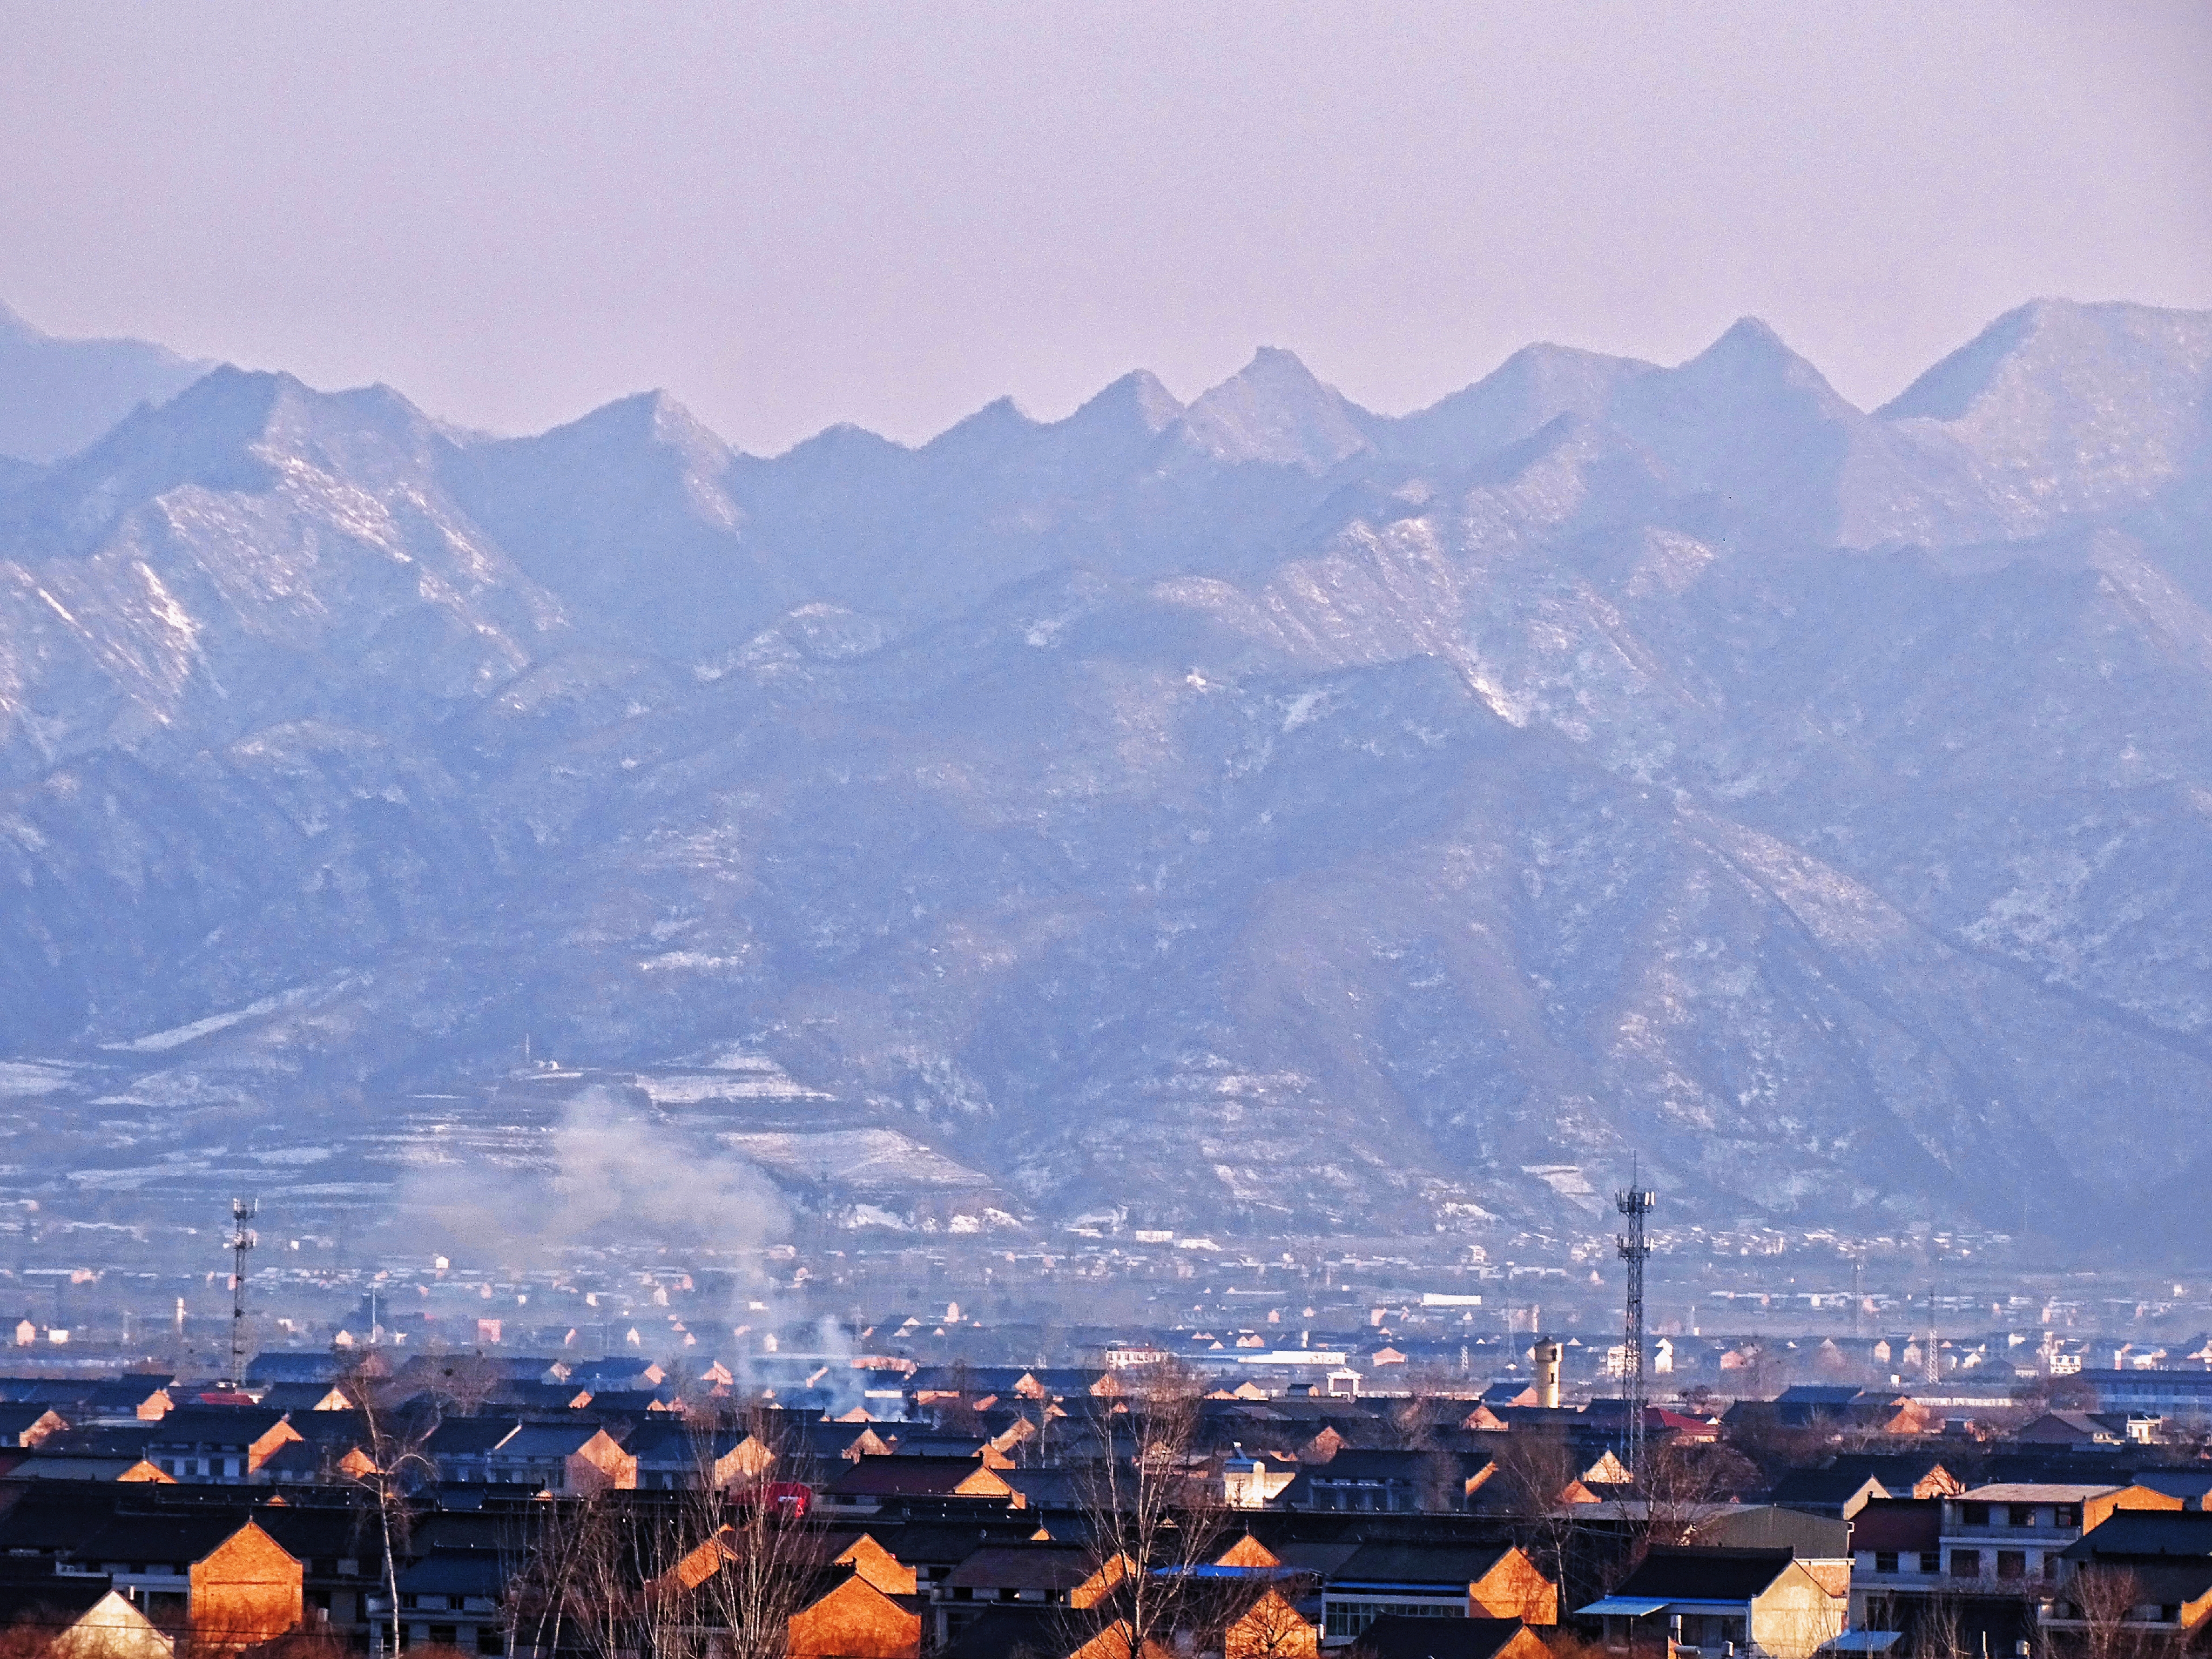
mountain, village, huge, contradistinction, nightfall, sky, atmosphere, highland, natural landscape, afterglow, landscape, morning, mountainous landforms, city, dusk, horizon, hill, cumulus, cityscape, electricity, mountain range, hill station, massif, sunrise, valley, fell, evening, sunset, bird's eye view, ridge, plateau, winter, summit, roof, haze, town, suburb, tourism, mountain village, aerial photography, panorama, ar te, skyline, tower block, crowd, ocean, alps, grassland, night